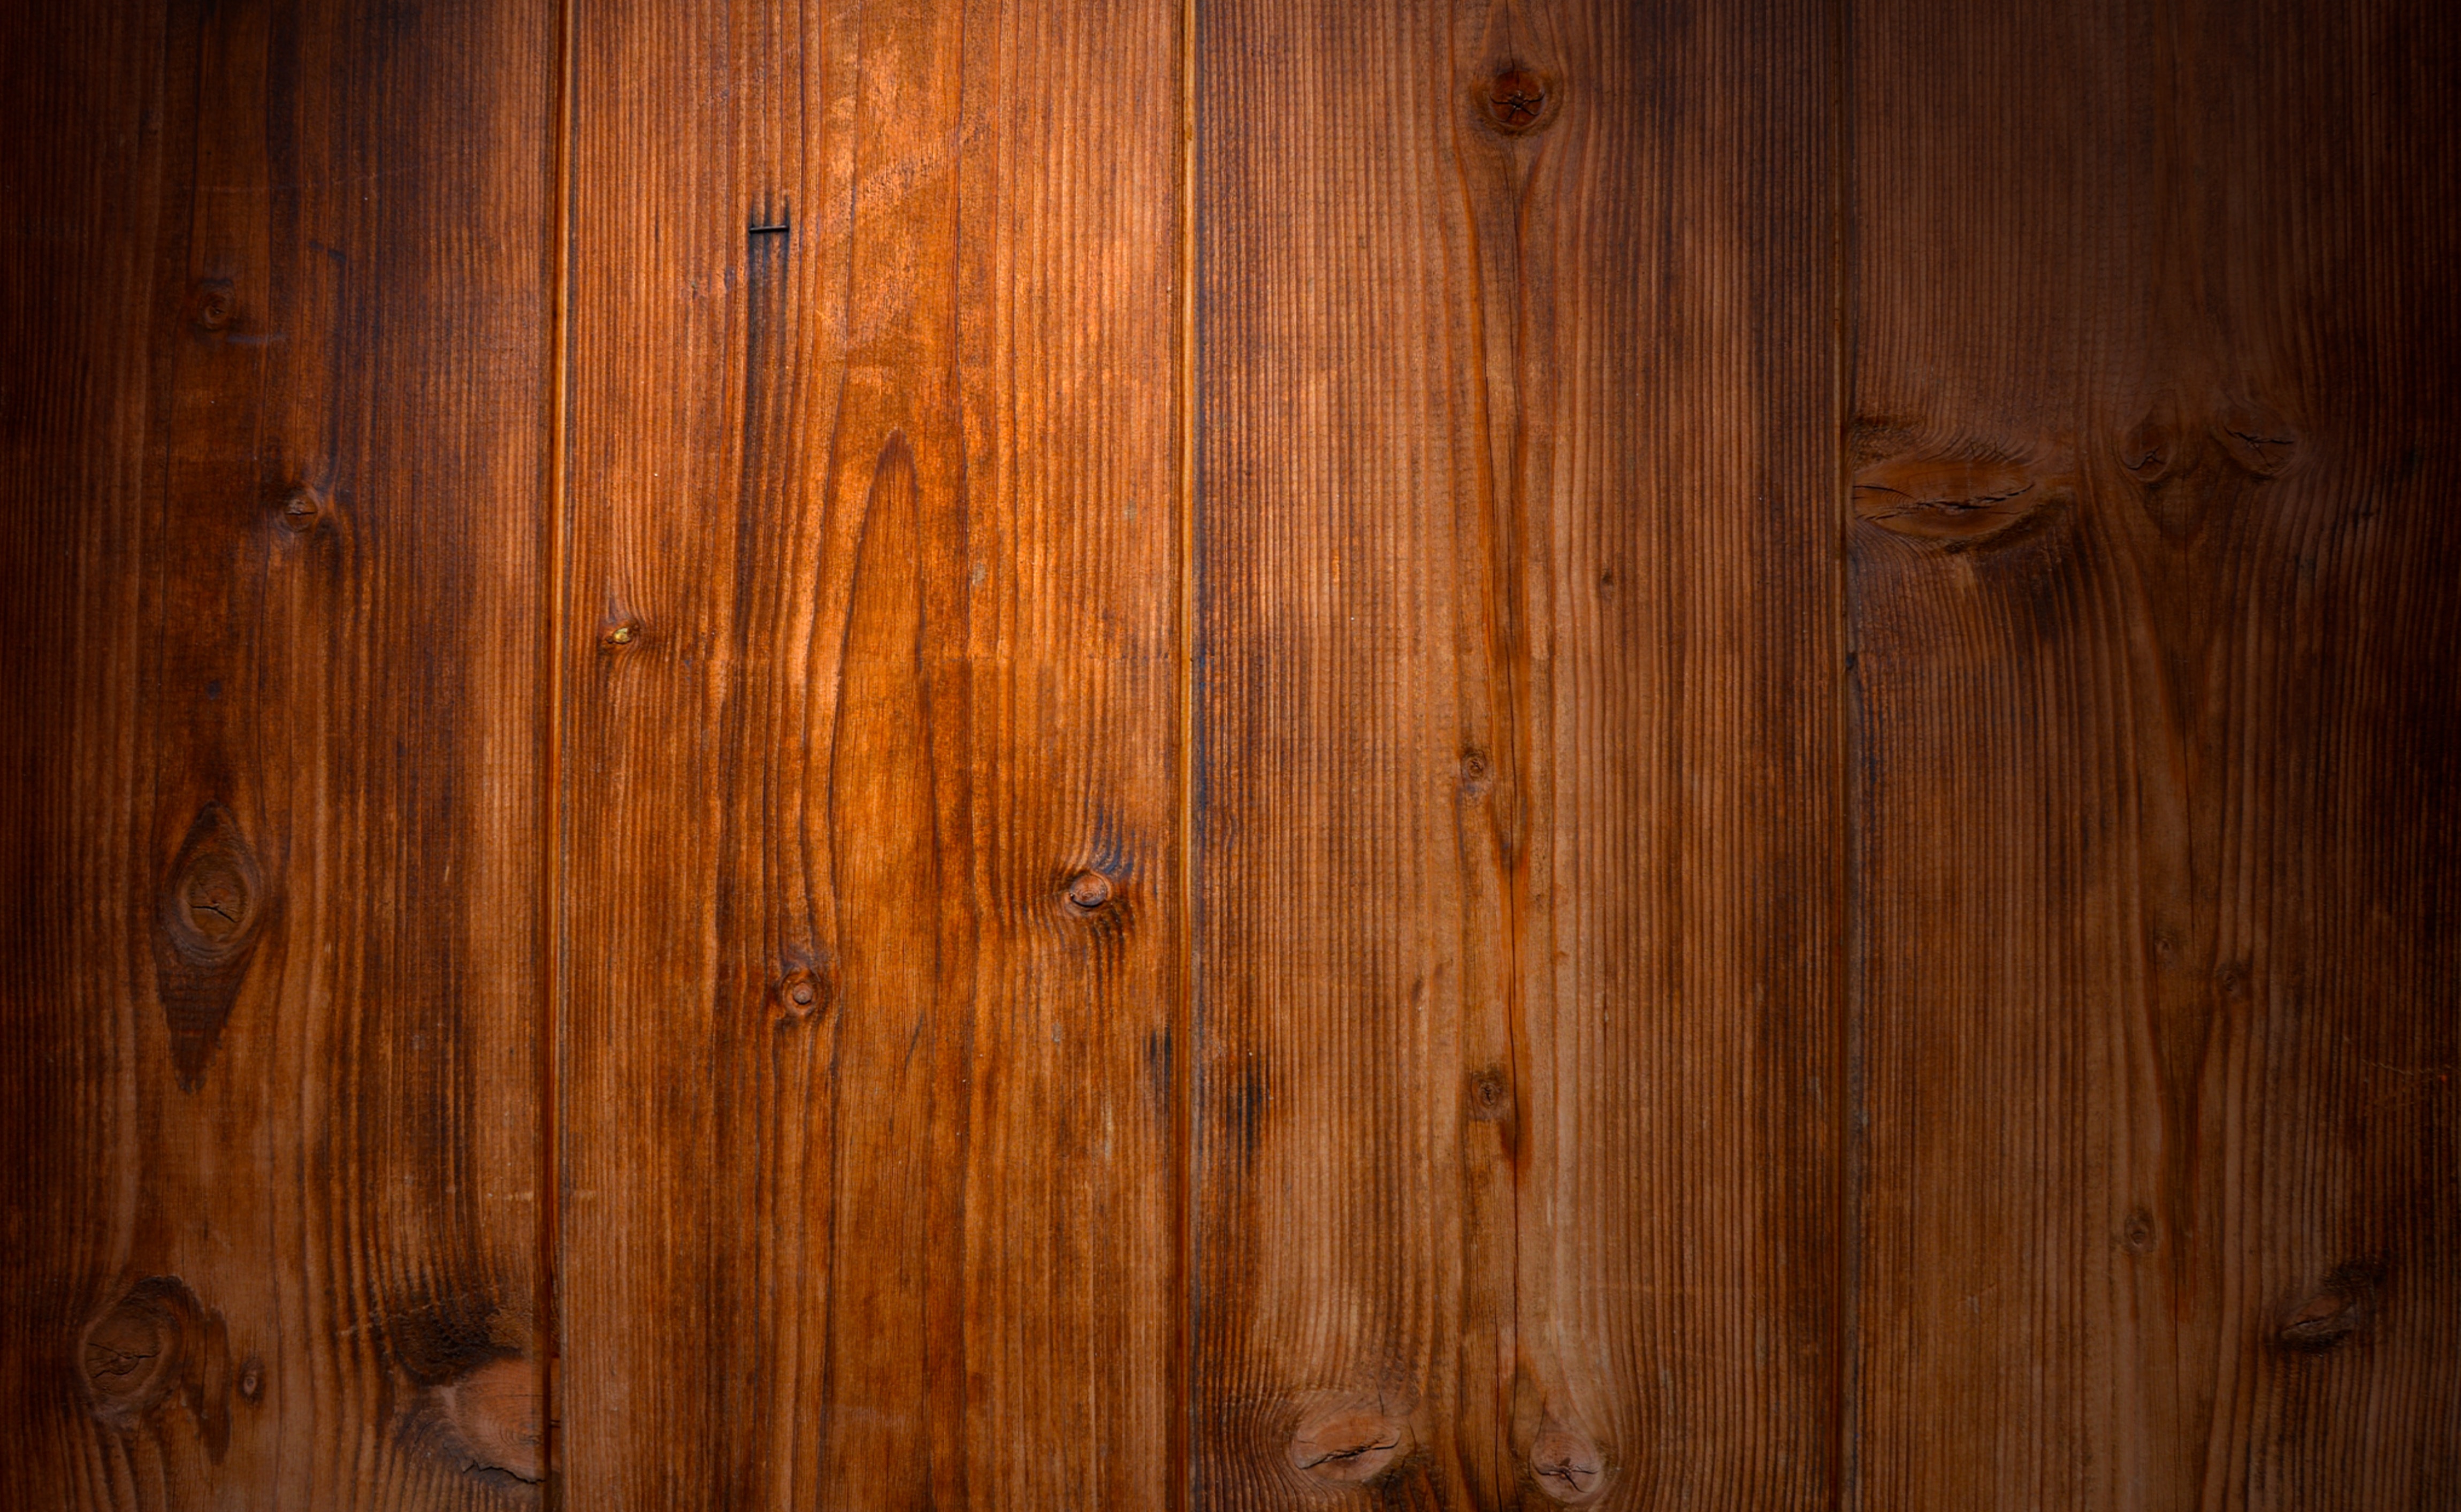
nature, structure, wood, grain, texture, plank, floor, old, wall, pattern, lumber, door, surface, weathered, close up, wooden structure, background, design, hardwood, boards, graphic, textures, material collection, flooring, wood grain, wood structures, wood flooring, varnish, washed off, laminate flooring, wood stain